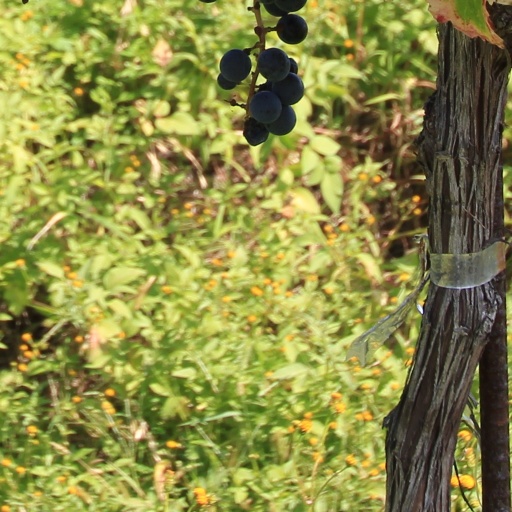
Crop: grape